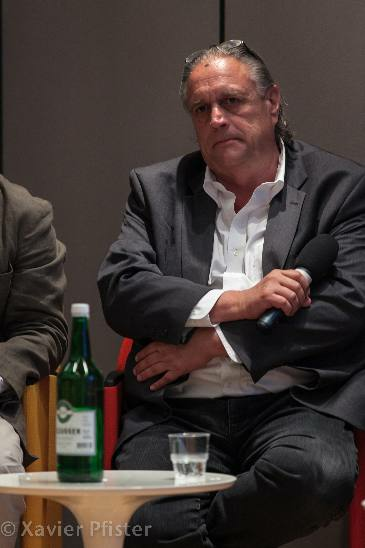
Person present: Yes